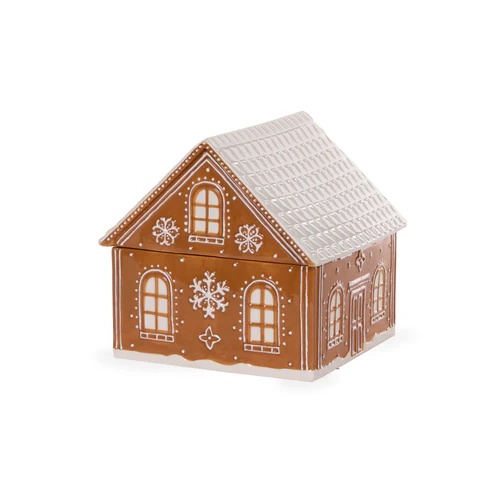
Ceramic Gingerbread House Cookie Jar
Dimensions: 21.5 x 21 x 20.5 cm Material: Ceramic By Holly & Ivy | Gingerbread Collection | SKU DCV006
Brand: Merry & Bright ™
Category: Home & Garden > Kitchen & Dining > Food Storage > Cookie Jars